Ernest Emerson

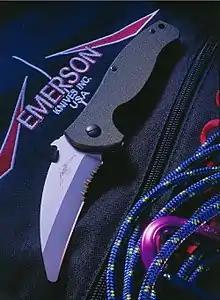
Emerson SARK

In 1994 the president of Benchmade Knives, Les DeAsis, approached Emerson to manufacture the CQC-6 on a larger scale as a factory production model. Preferring to keep the CQC-6 as a custom-only knife, Emerson instead licensed a similar design of his, the CQC-7.